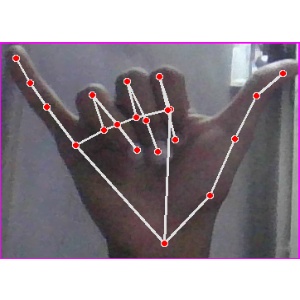
अक्षर: य